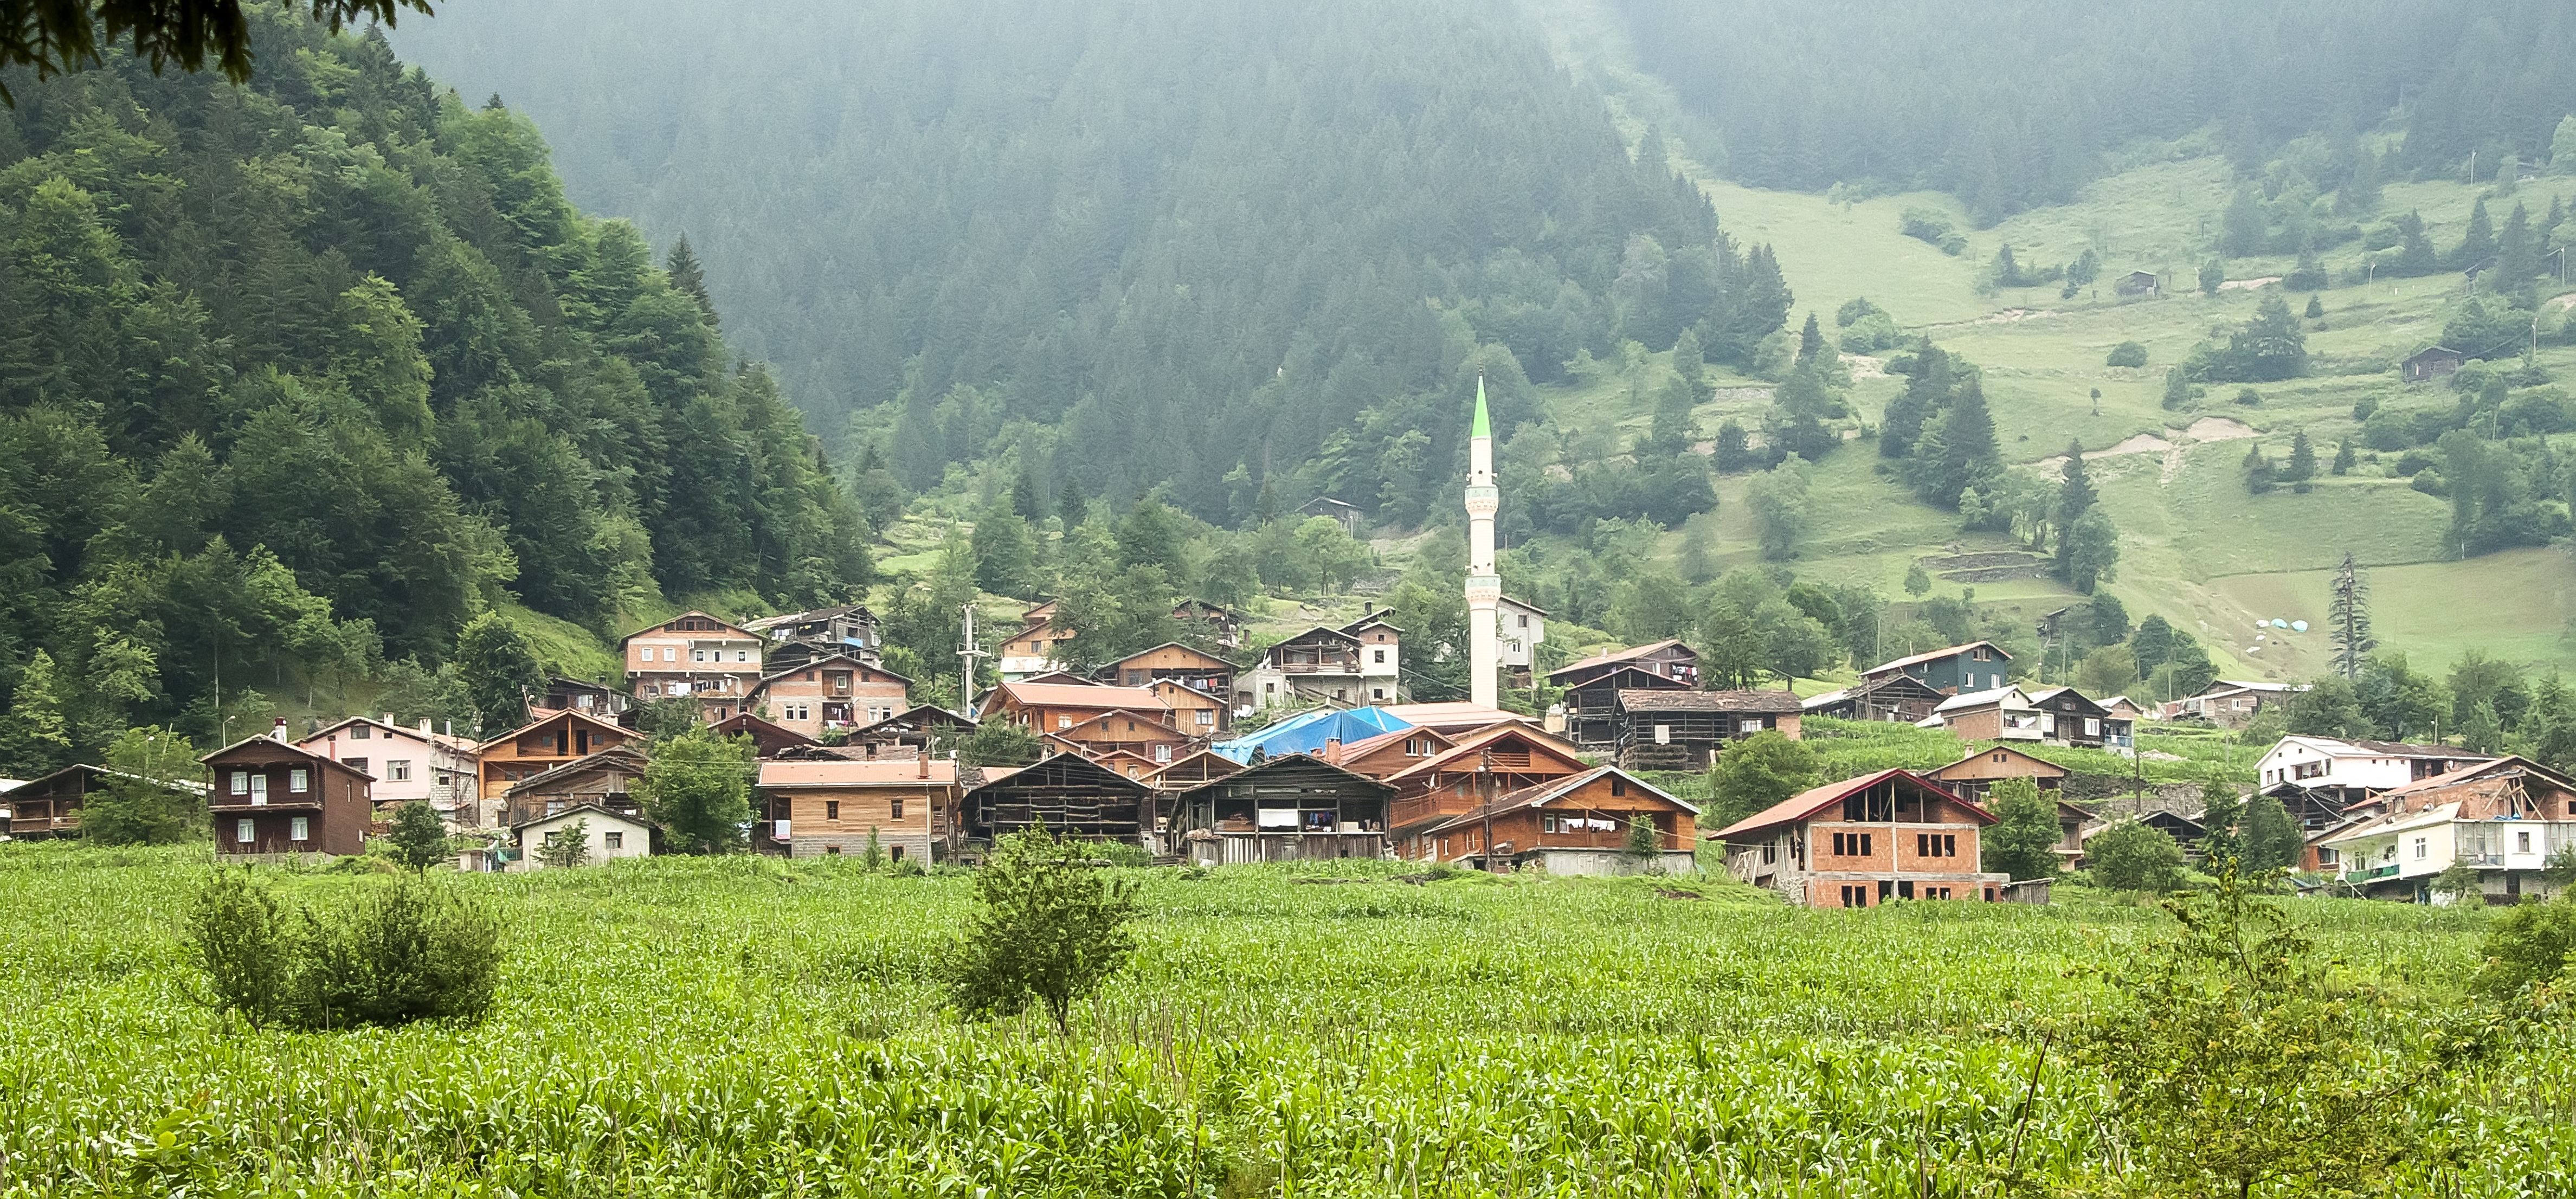
landscape, mountain, meadow, hill, town, valley, mountain range, hut, village, agriculture, terrace, alps, plateau, rural area, doga, hill station, trabzon, uzungol, geographical feature, human settlement, mountainous landforms